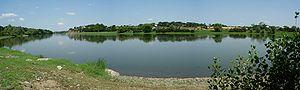
Photographie panoramique de la Maine, en aval de la ville d'Angers (Maine-et-Loire, France). Obtenue par compositage de 3 photos.
Le département de Maine-et-Loire est un département français du Val de Loire dans la région Pays de la Loire. Créé en 1790, ses limites reprennent en grande partie celles de l'ancienne province d'Anjou.
La Maine est une rivière française de Maine-et-Loire qui prend naissance au confluent des rivières Mayenne et Sarthe, au nord de la ville d'Angers, dans le département de Maine-et-Loire, en région Pays de la Loire. Longue de seulement 11,5 km, elle se jette dans la Loire au niveau de la commune de Bouchemaine, au sud d'Angers.